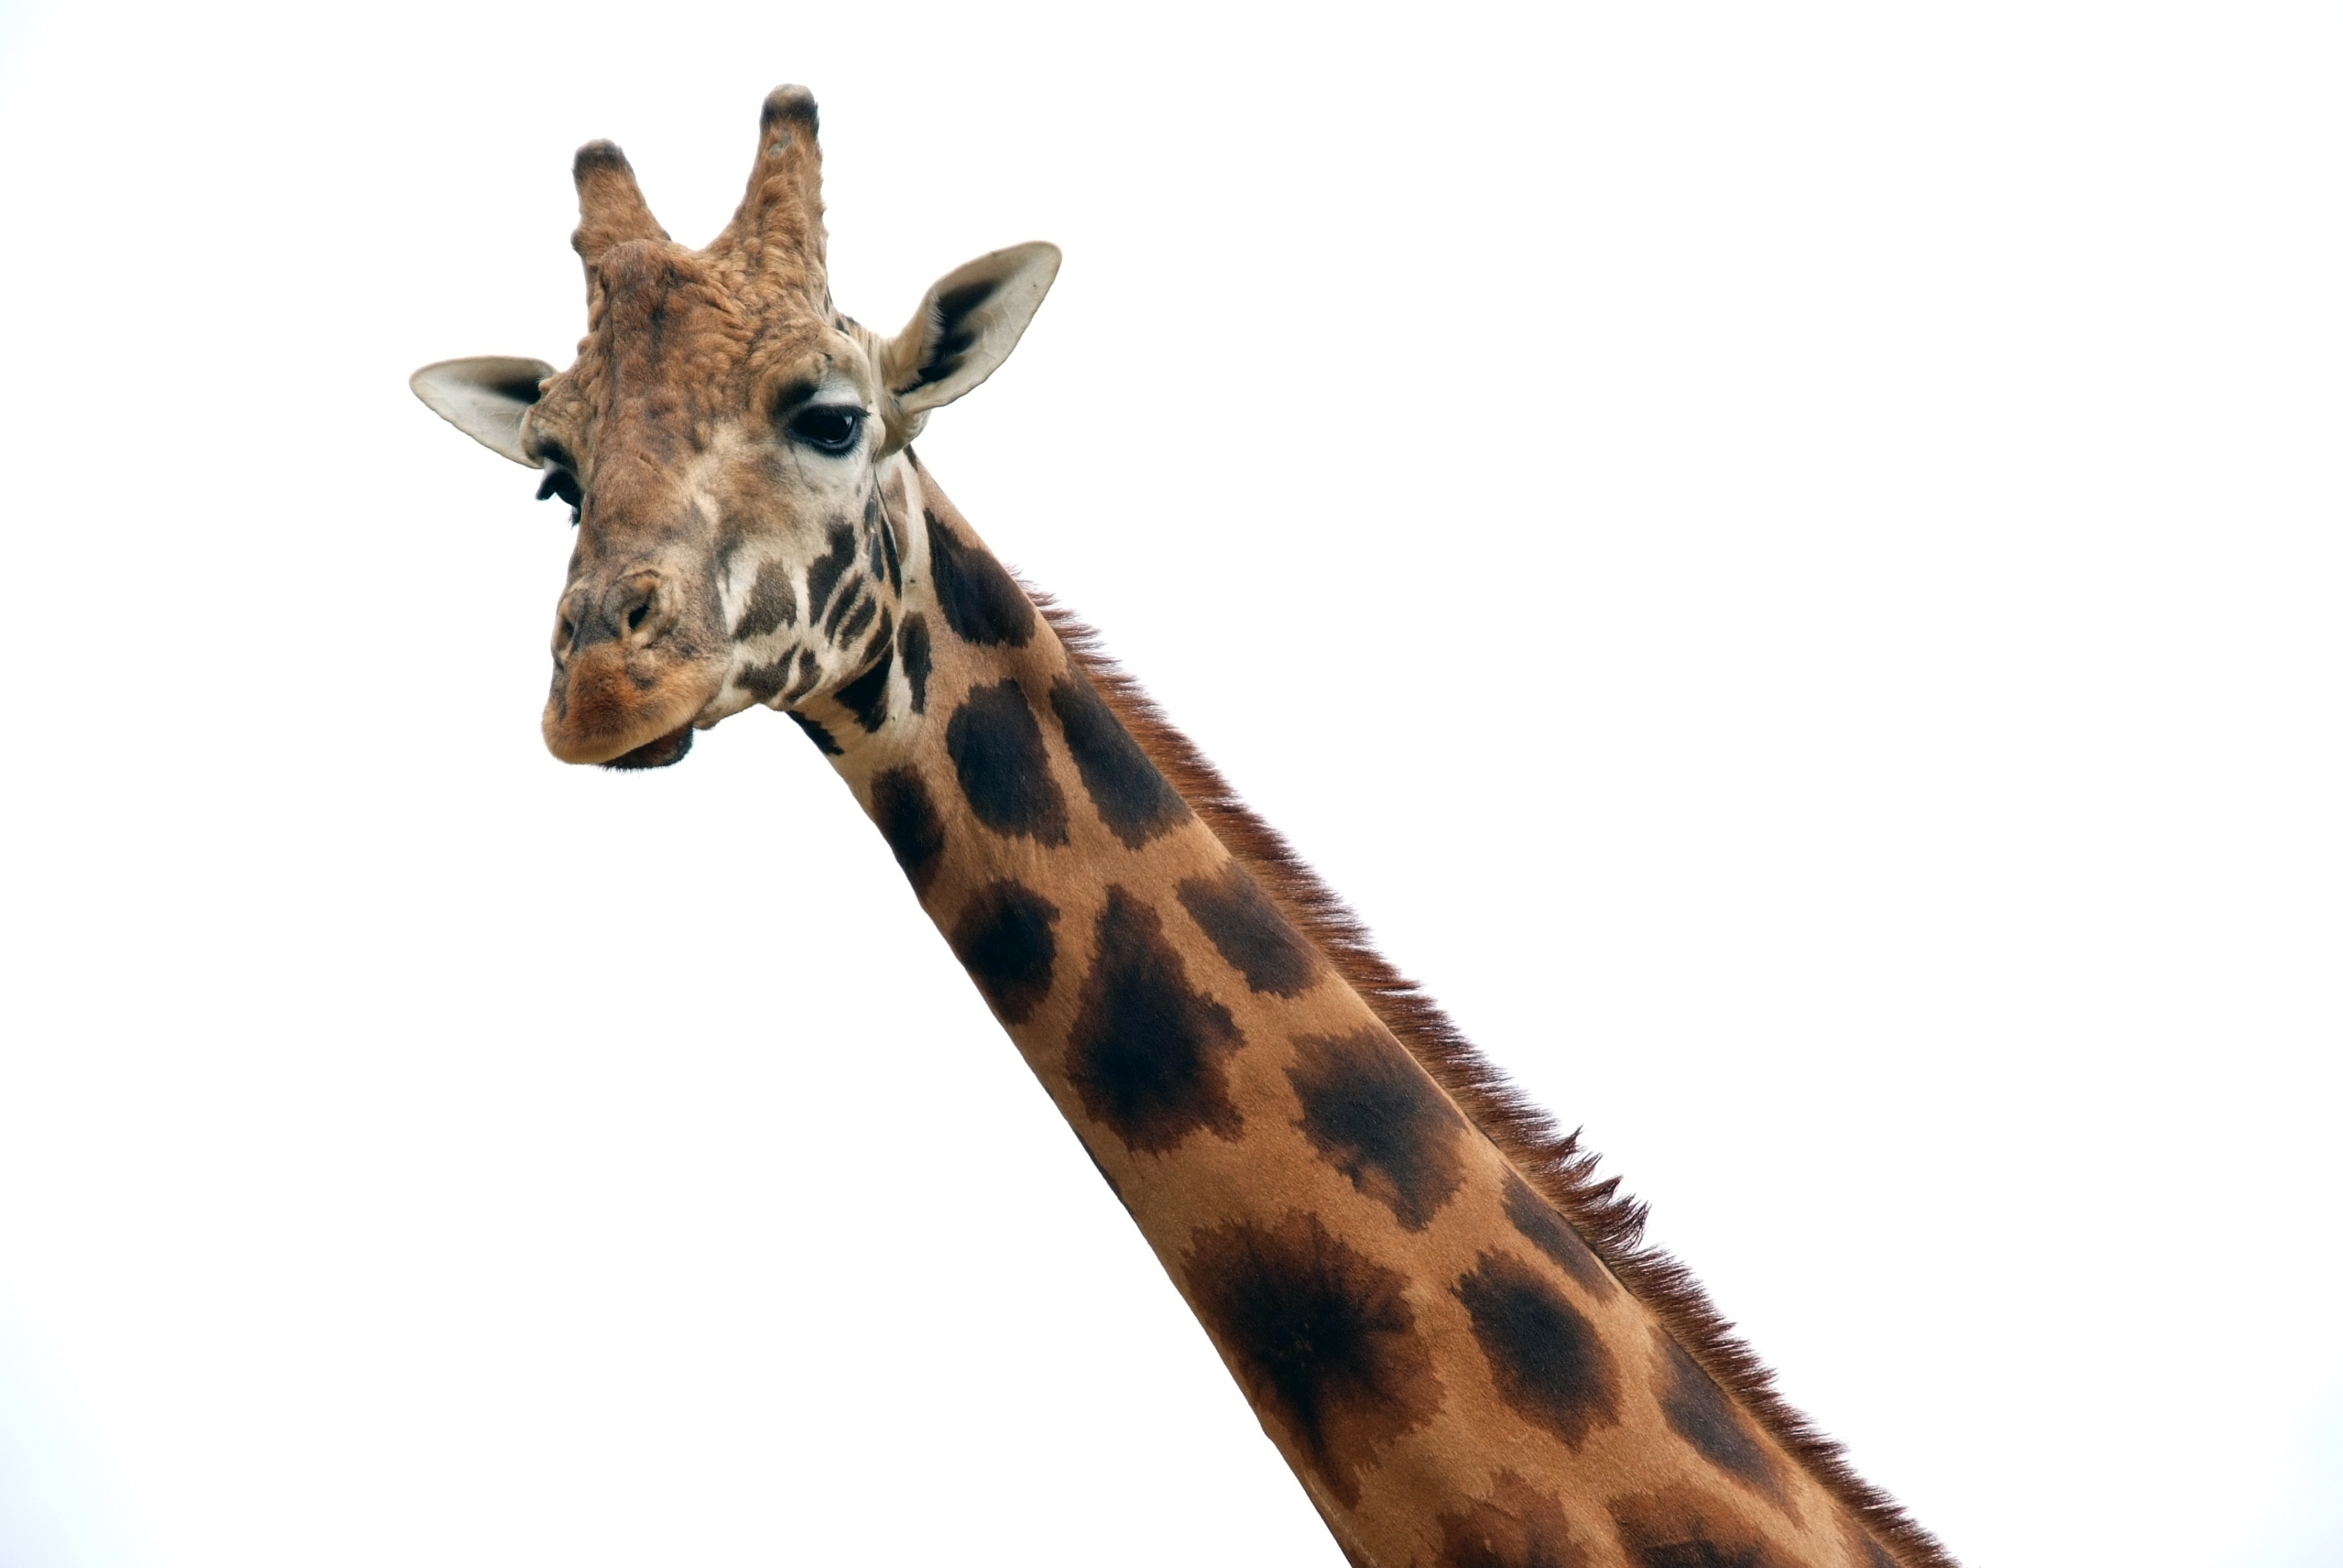
animal, africa, mammal, fauna, giraffe, vertebrate, giraffidae